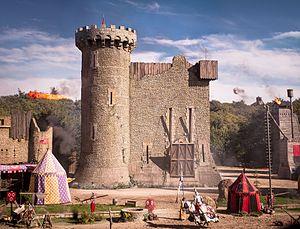
Scène du spectacle Le Secret de la Lance
Le Puy du Fou est un complexe de loisirs français à thématique historique situé sur la commune des Epesses, en Vendée. Fondé en 1989 par Philippe de Villiers, il regroupe La Cinéscénie et le Grand Parc. Il est actuellement présidé par Nicolas de Villiers, l'un des fils de Philippe.